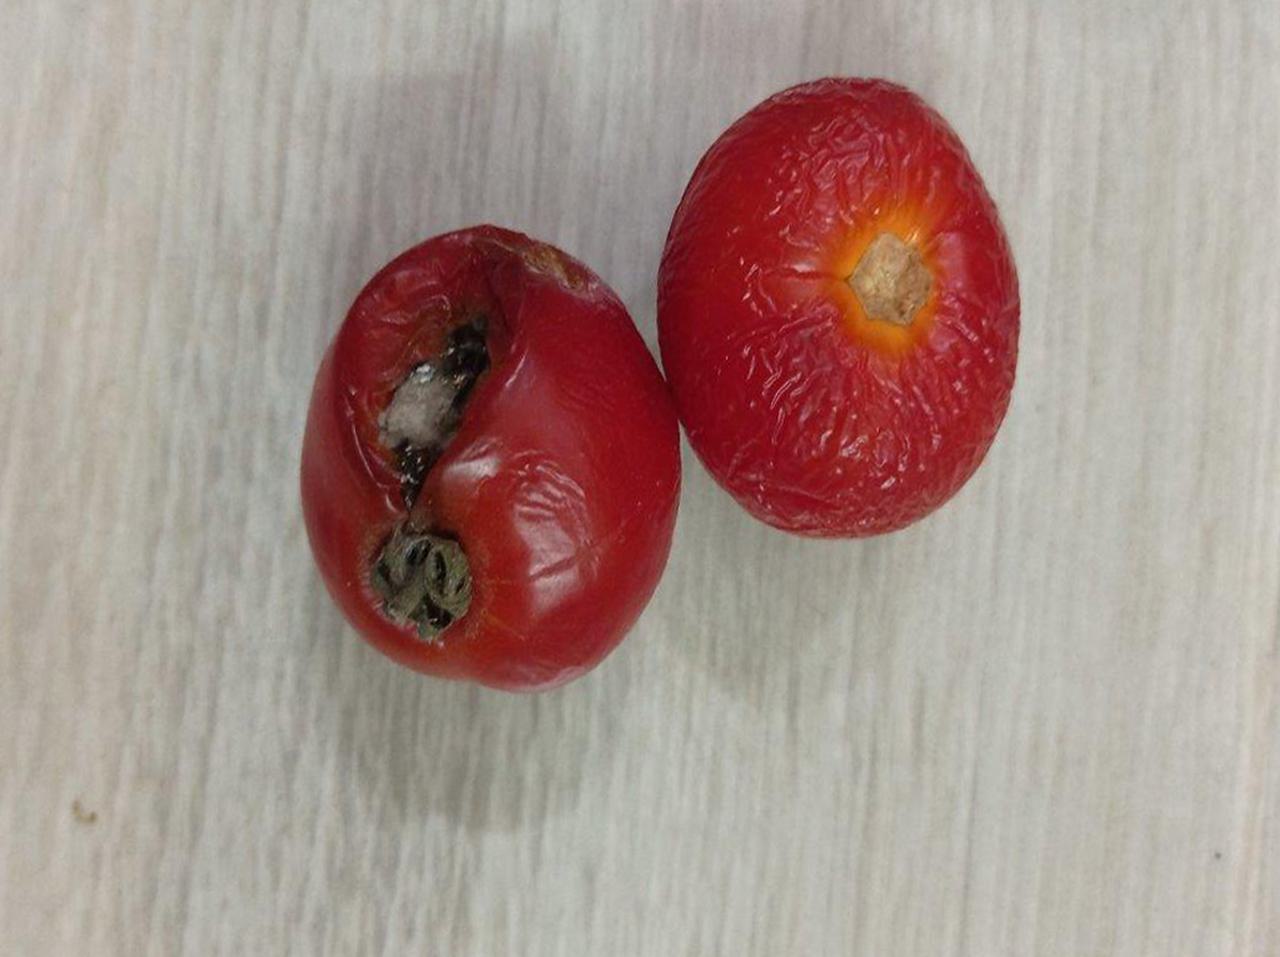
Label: Rotten